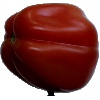
Label: Tomato Heart 1